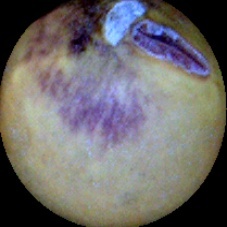
Label: Spotted